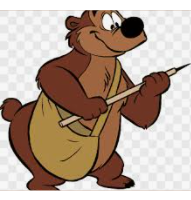
Portrait style: Cartoon Portrait